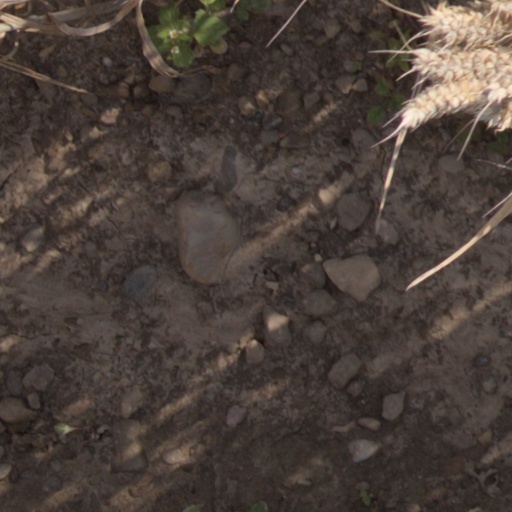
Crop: wheat